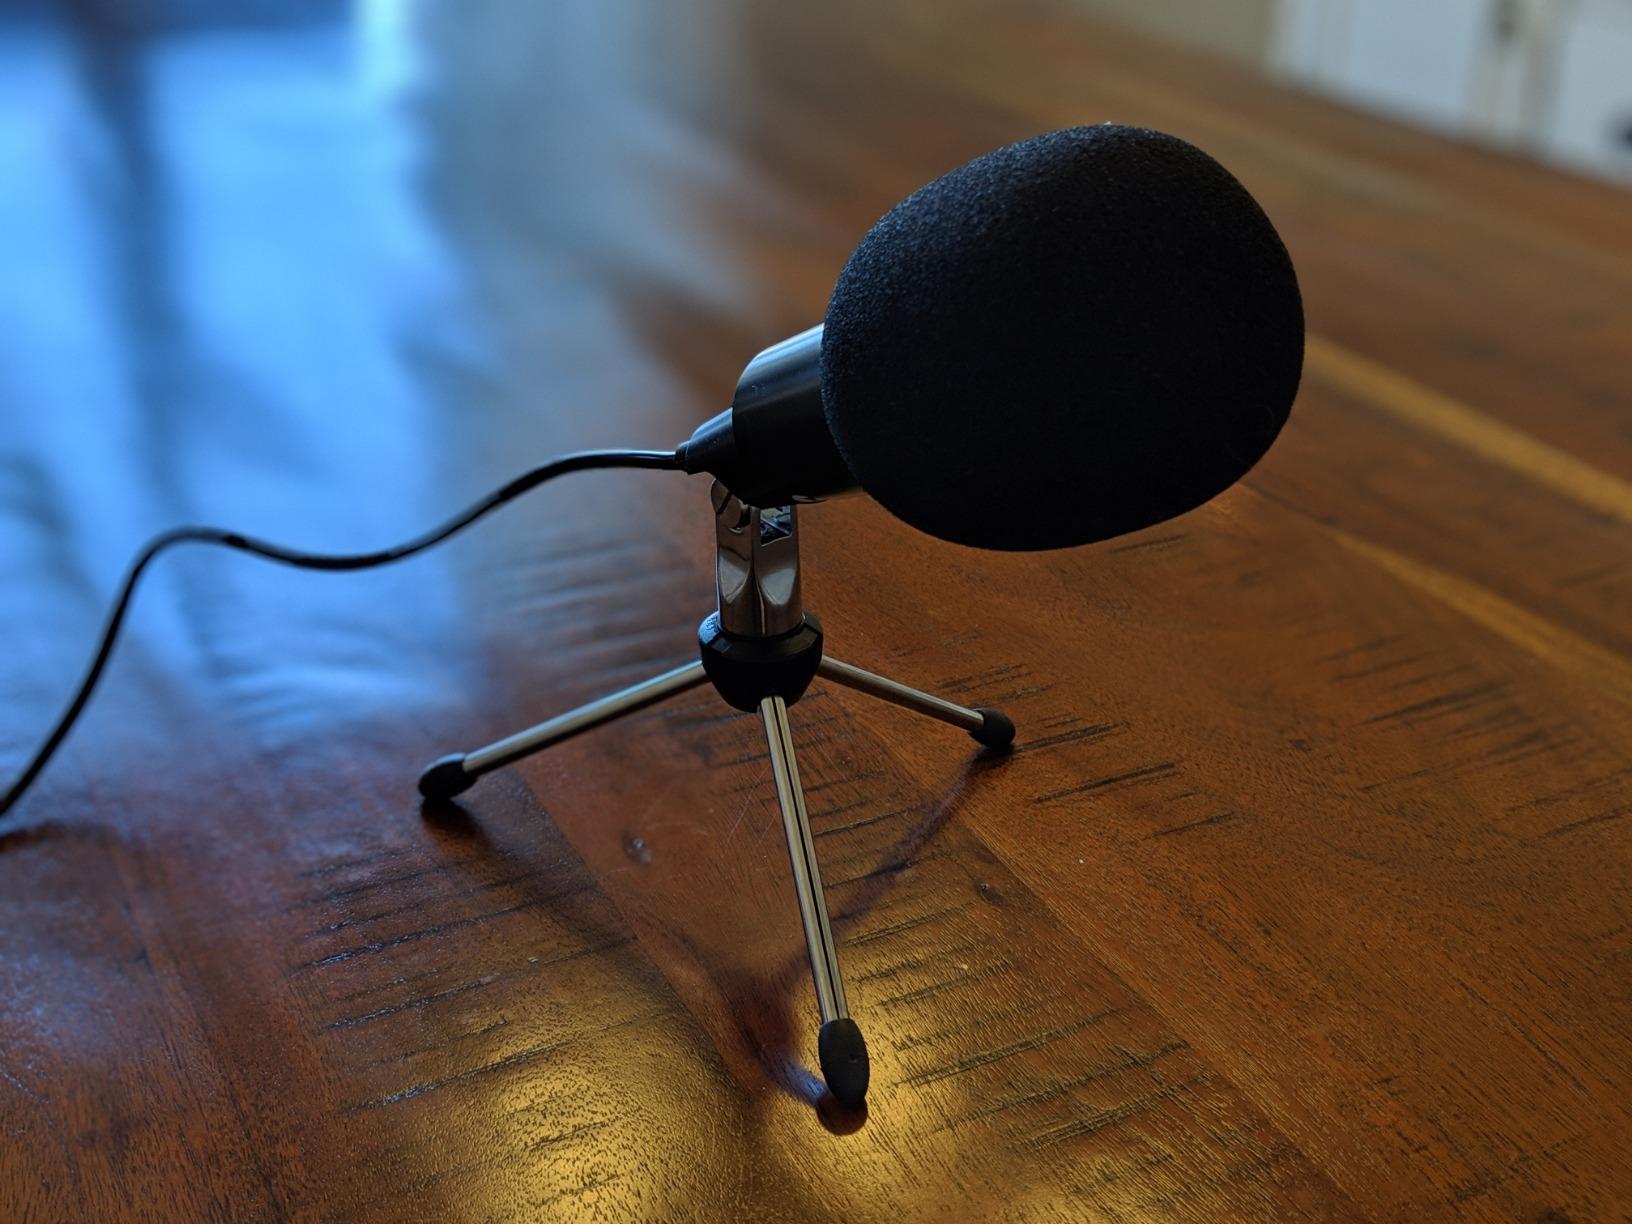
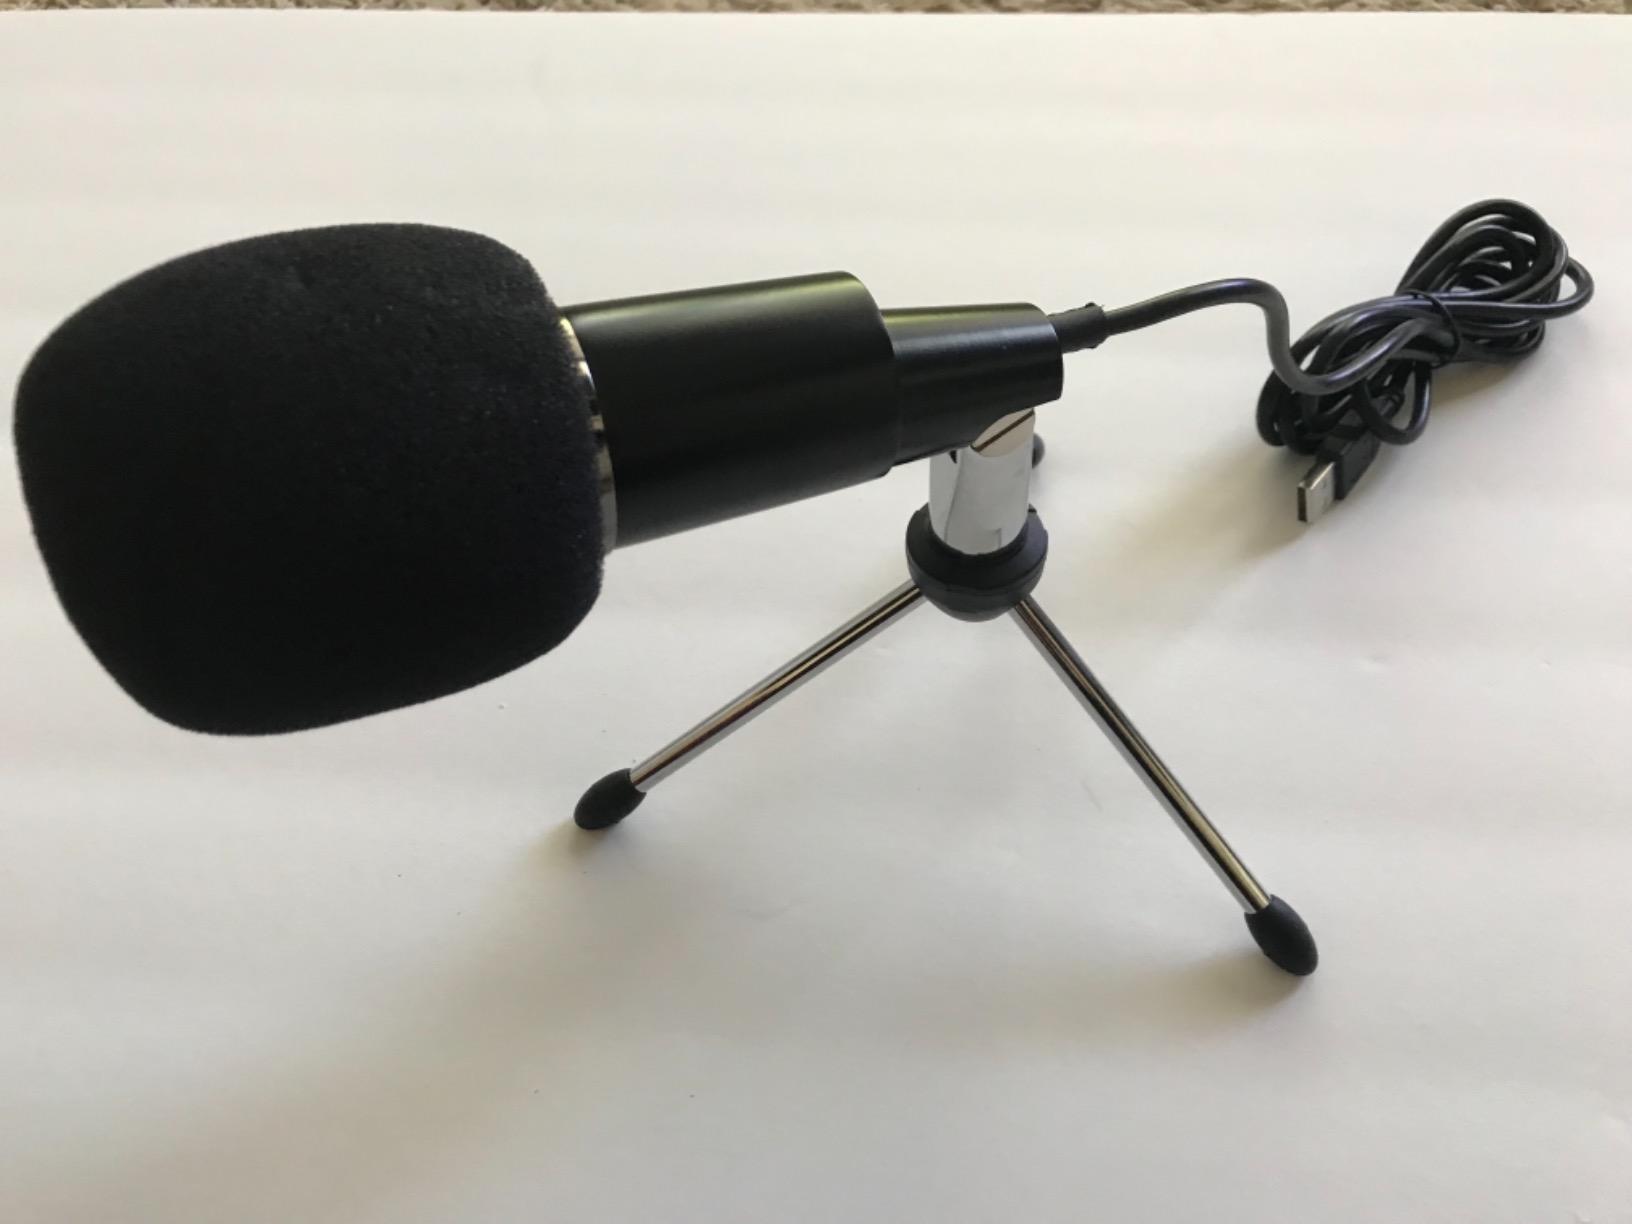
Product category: microphone
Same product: yes